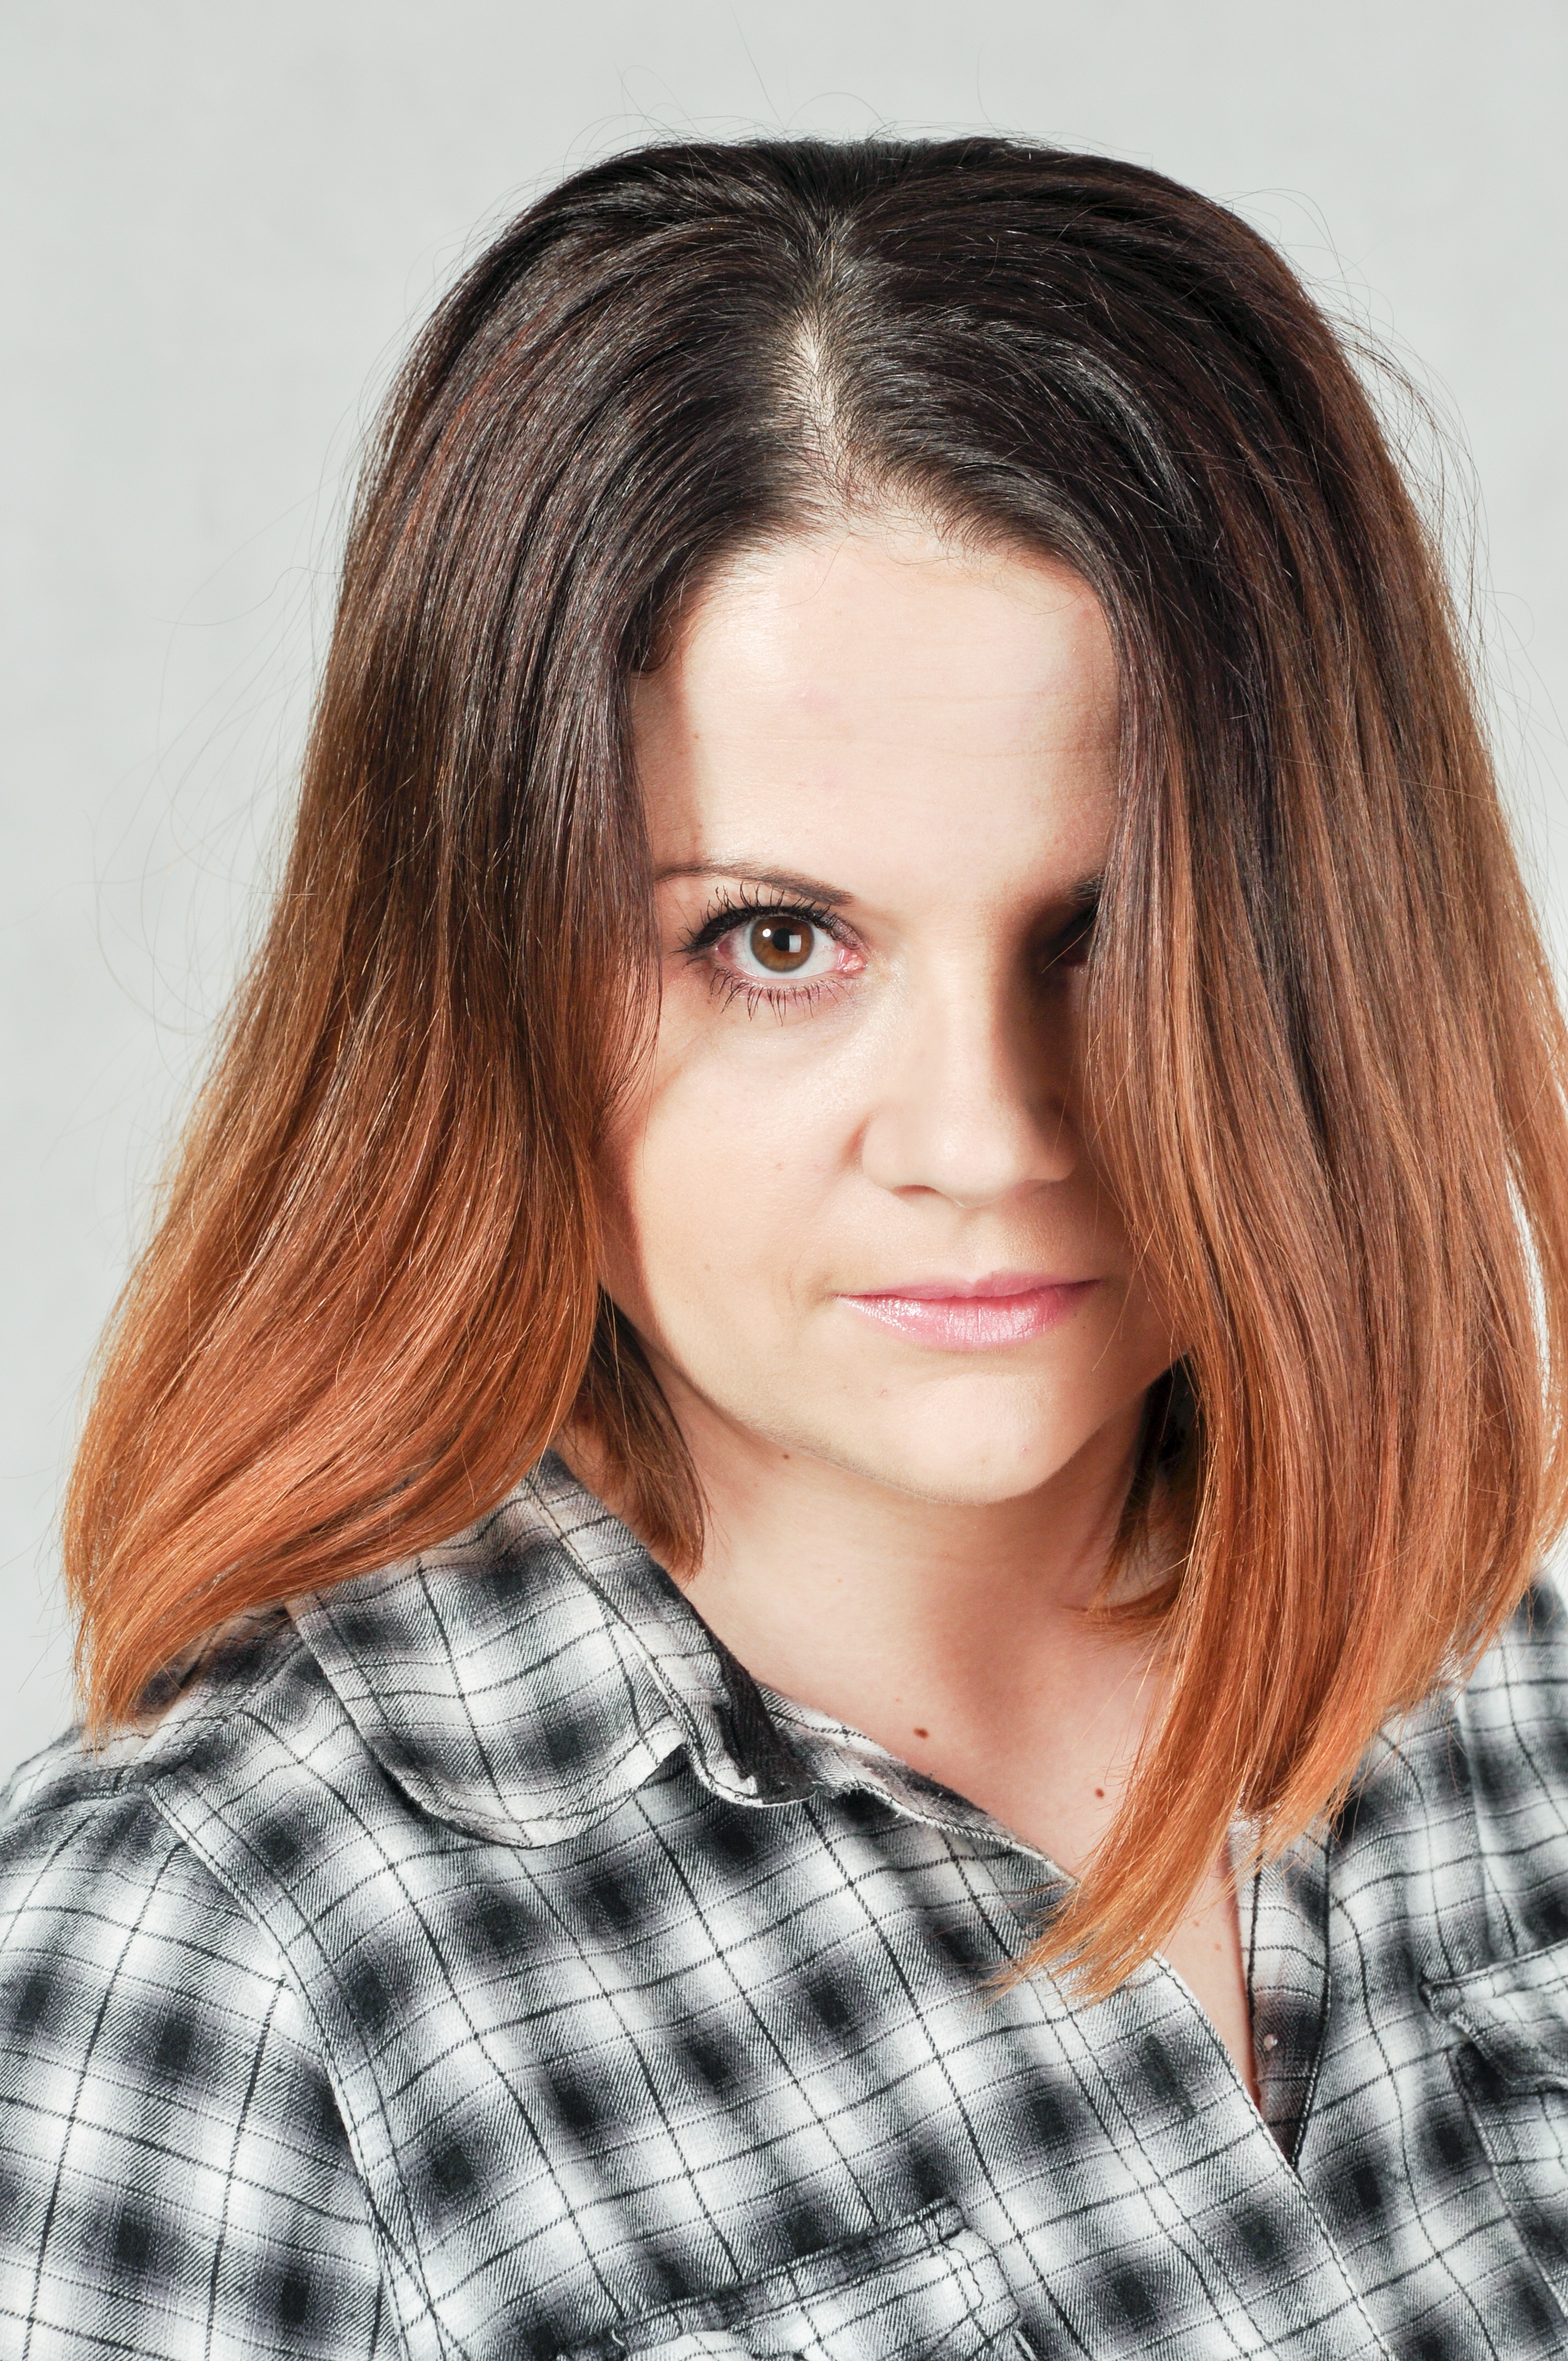
girl, woman, hair, portrait, model, young, lip, hairstyle, makeup, eyebrow, long hair, black hair, face, beauty, blond, beautiful woman, photo shoot, forehead, brown hair, hair coloring, human hair color, layered hair